Carlos Eduardo Moreira Ferreira

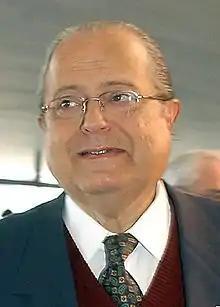
Ferreira in 2006

Carlos Eduardo Moreira Ferreira (9 March 1939 – 1 May 2022) was a Brazilian businessman and politician. A member of the Liberal Front Party, he served as president of the from 2002 to 2006. He died in São Paulo on 1 May 2022 at the age of 83.